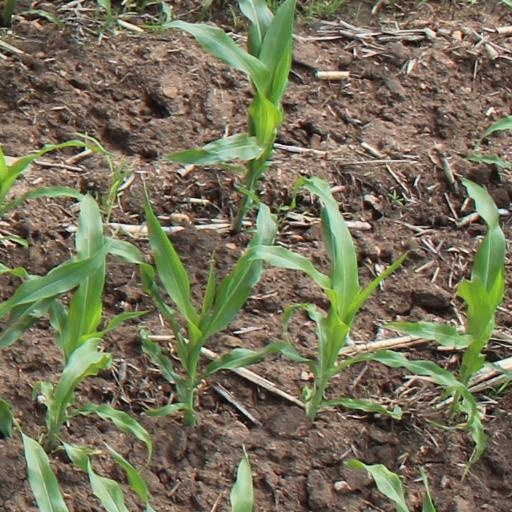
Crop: maize; corn